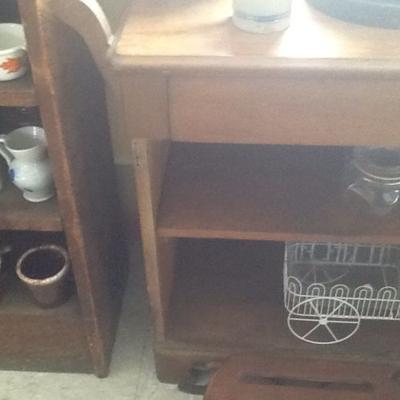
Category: table